Beatrice of Navarre, Duchess of Burgundy

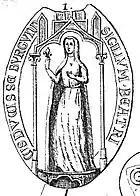
Seal of Beatrice

Beatrice of Navarre (1242? – 1295), was Duchess of Burgundy, by marriage to Hugh IV, Duke of Burgundy. She was a daughter of Theobald I of Navarre and his third wife Margaret of Bourbon. Her siblings included Theobald II of Navarre and Henry I of Navarre. She is also known as Beatrix of Champagne.